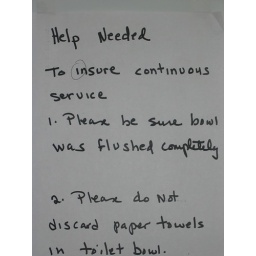
This is posted in the center stall of the bathroom on the 30th Floor of the building I work in.